Red Ruffing

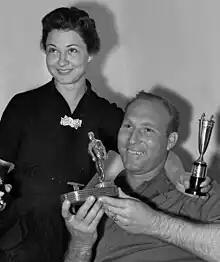
Ruffing, with his wife Pauline Mulholland, holding trophies in their house in Long Beach, California in 1939.

Ruffing pitched for the Yankees during Opening Day of the 1942 season. That year, he compiled a 14–7 win–loss record. He was again named an All-Star, and again did not pitch in the All-Star Game, which was started by teammate Spud Chandler. Though teammate Tiny Bonham had a better season, pitching to a 21–5 win–loss record, McCarthy again chose Ruffing as his Game One starter for the 1942 World Series, setting a record with six World Series Game One starts that stood until Whitey Ford started his seventh Game One in the 1963 World Series. Ruffing defeated the St. Louis Cardinals in Game One, his seventh World Series victory. This set a record that was surpassed by Ford in 1960. Ruffing pitched again in the Game Five, with the Yankees down three games to one. Ruffing lost the game, as the Cardinals defeated the Yankees to win the series.